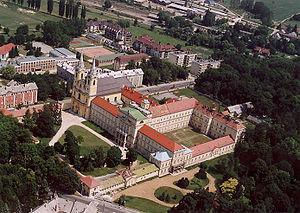
La Hongrie est traditionnellement un pays catholique romain avec une minorité protestante. Avant la Seconde Guerre mondiale, environ 5 % de la population était de religion juive.
L’abbaye de Zirc est une abbaye cistercienne en activité, située dans la ville éponyme, au pied du massif du Bakony. Elle a connu deux sites successifs : le premier entre 1182 et 1527 ; le second, après la destruction ottomane et la reconquête hongroise, depuis 1659.
Zirc est une ville et une commune du comitat de Veszprém en Hongrie.